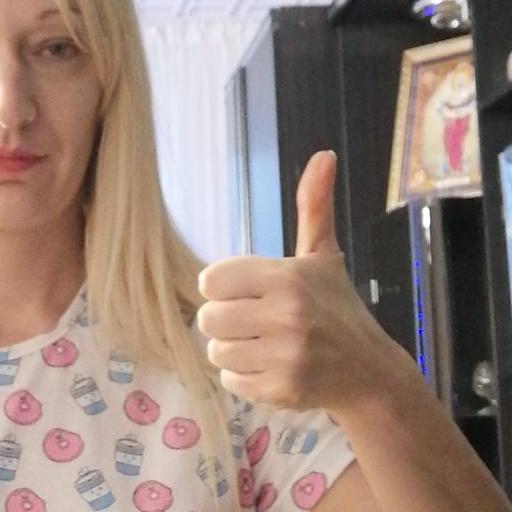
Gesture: like